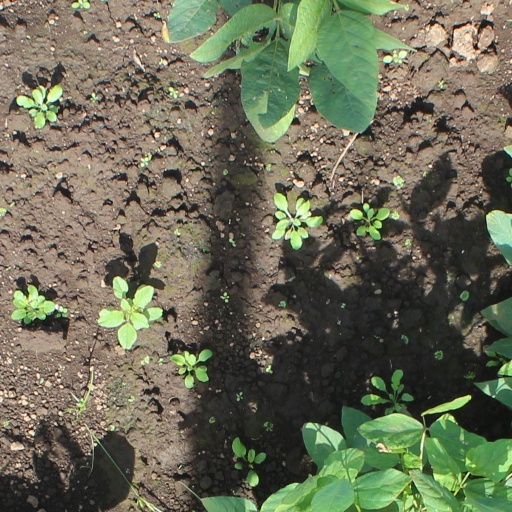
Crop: soybean